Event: Nepal Earthquake
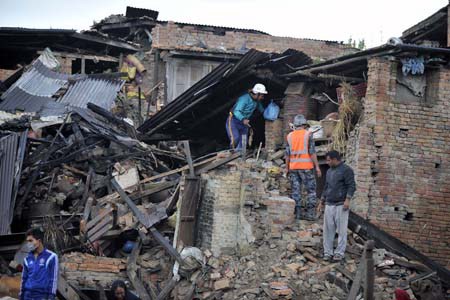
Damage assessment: damage